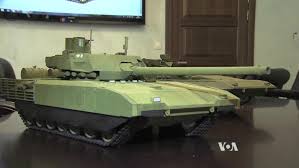
Label: T-14